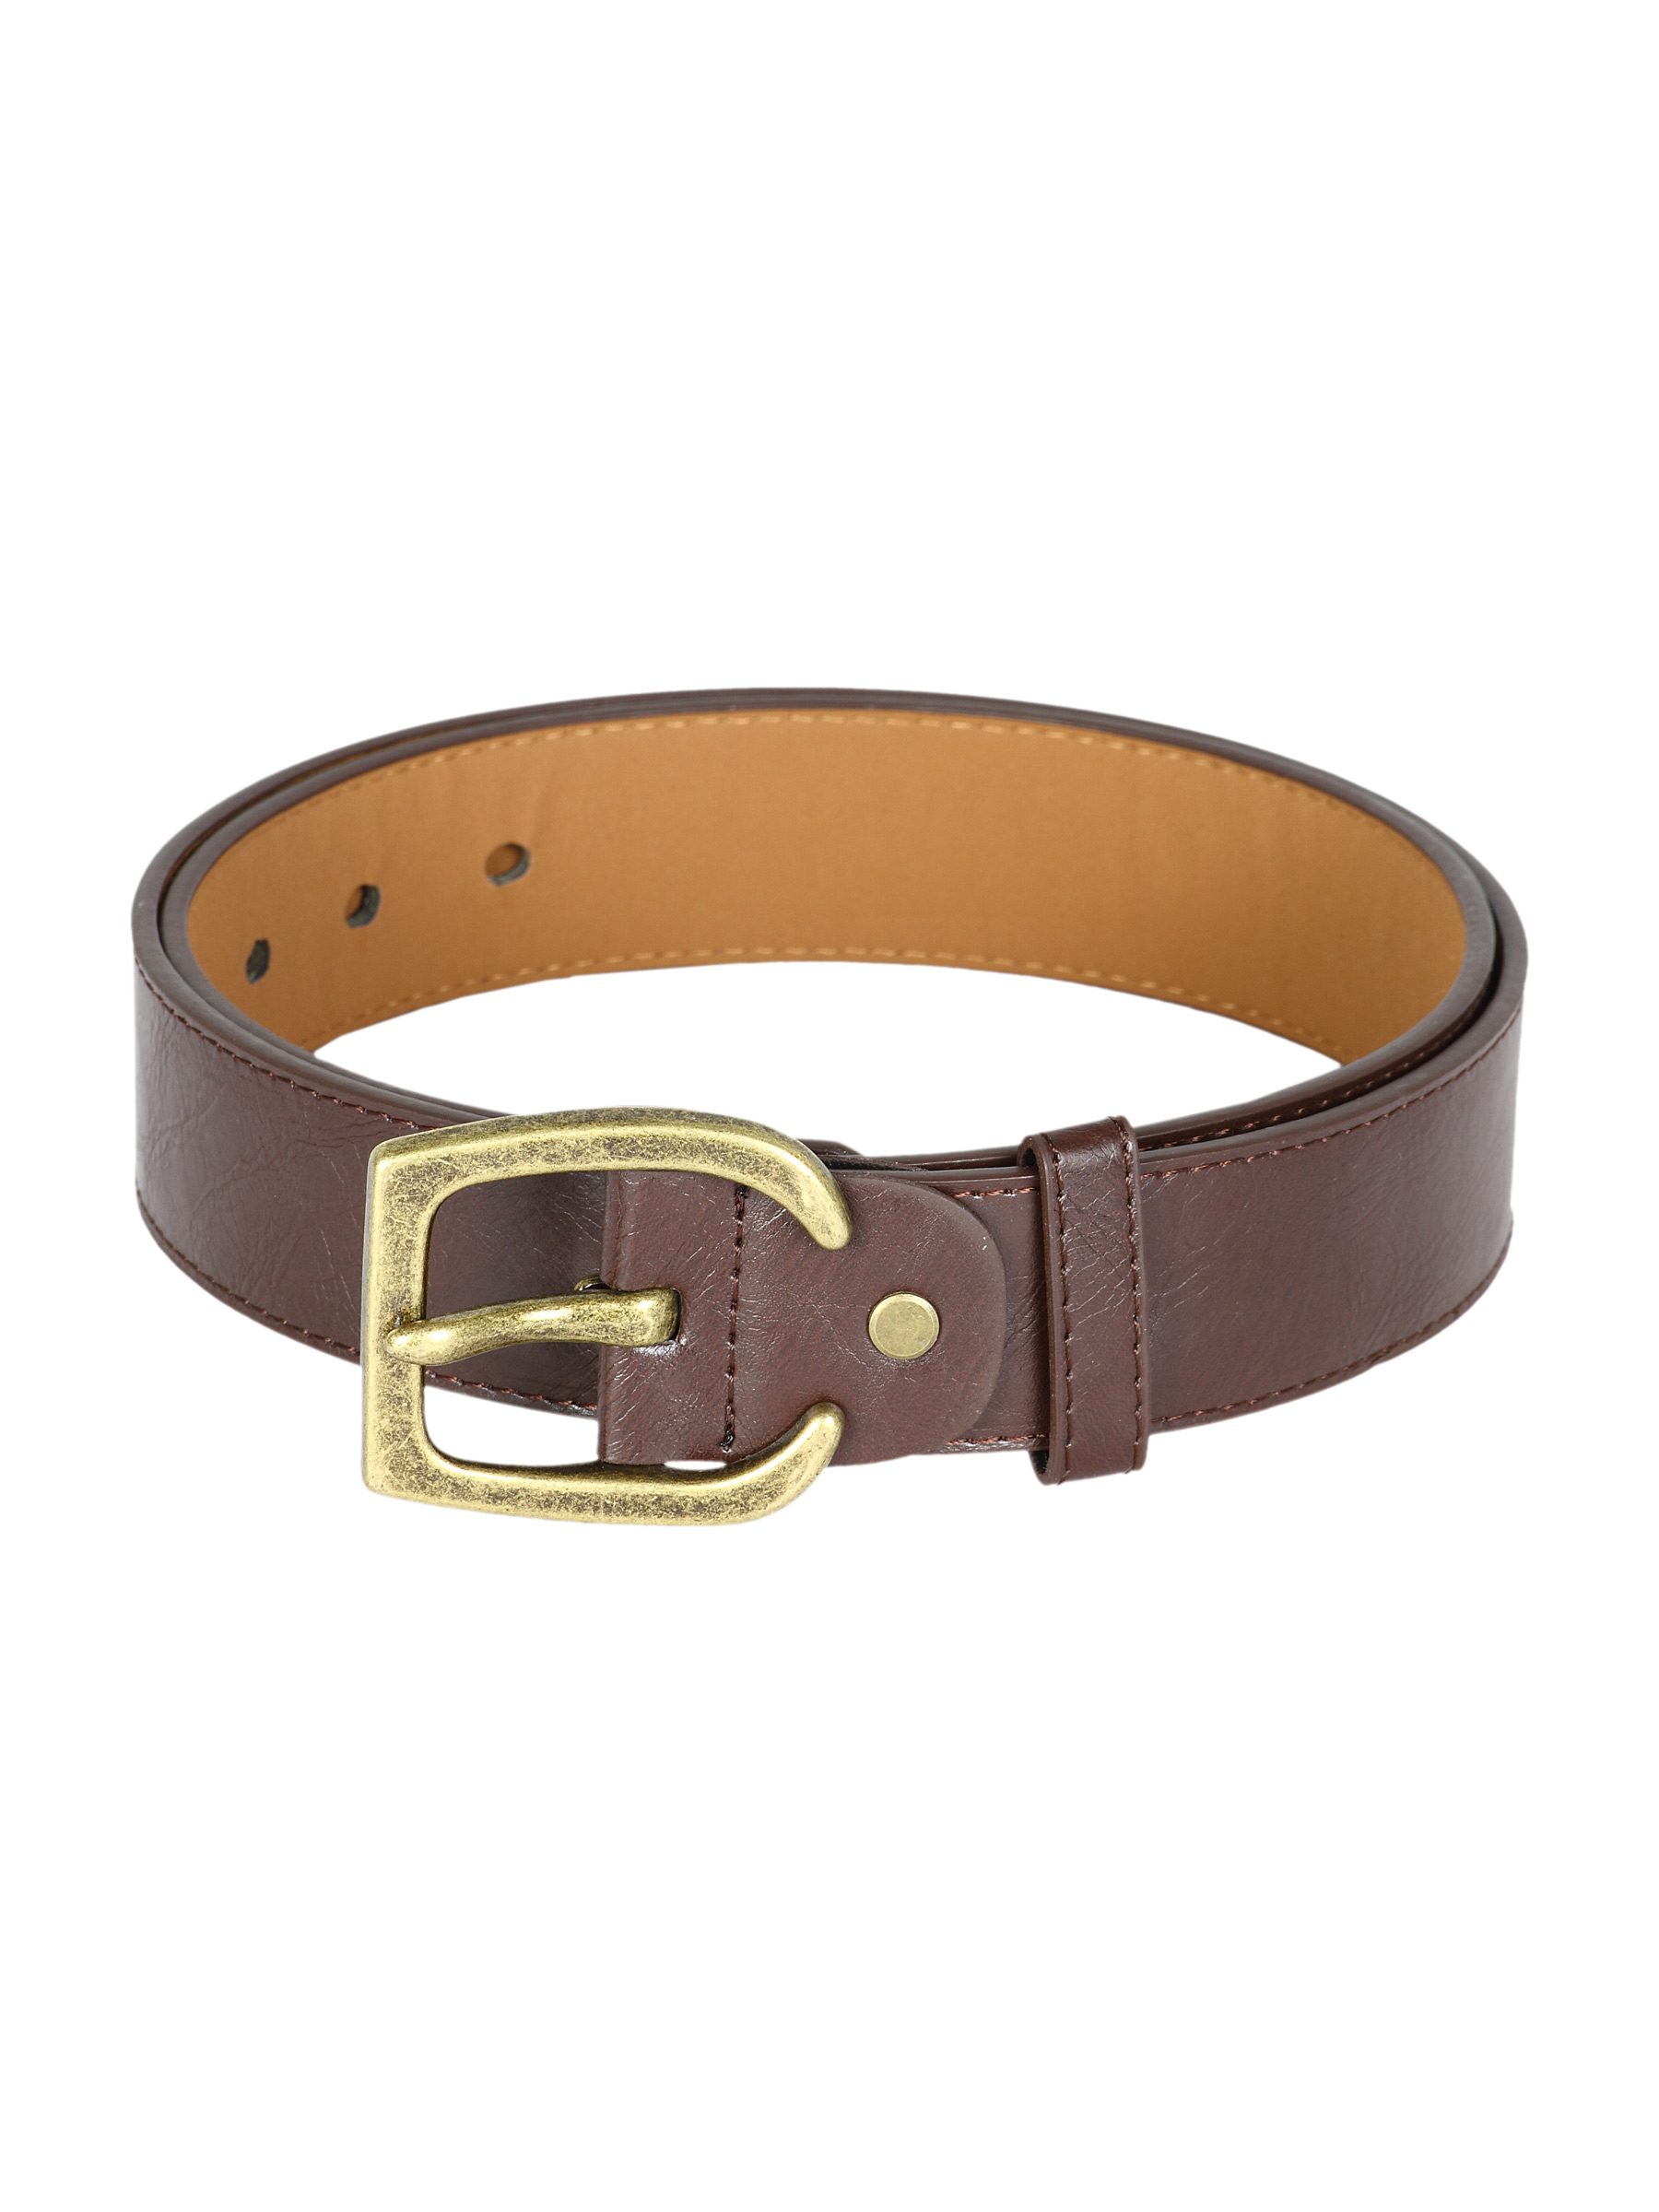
Fastrack Men Non Leather Choclate Fanch Brass Buckles Brown Belts
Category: Accessories / Belts / Belts
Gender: Men
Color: Brown
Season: Winter 2016
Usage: Casual